Vorbis comment

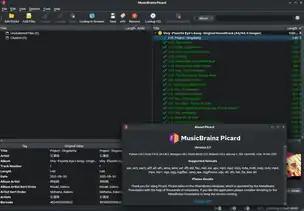
Editing Vorbis comment in MusicBrainz Picard

A Vorbis comment is a metadata container used in the Ogg file format (with Vorbis, FLAC, Theora, Speex and Opus codecs). It allows information such as the title, artist, album, track number or other information about the file to be added to the file itself. However, as the official Ogg Vorbis documentation notes, “[the comment header] is meant for short, text comments, not arbitrary metadata; arbitrary metadata belongs in a separate logical bitstream (usually an XML stream type) that provides greater structure and machine parseability.” Instead, the intended function of Vorbis comments is to approximate the kind of information that might be hand-inked onto a blank faced CD-R or CD-RW: a few lines of notes briefly detailing the content.